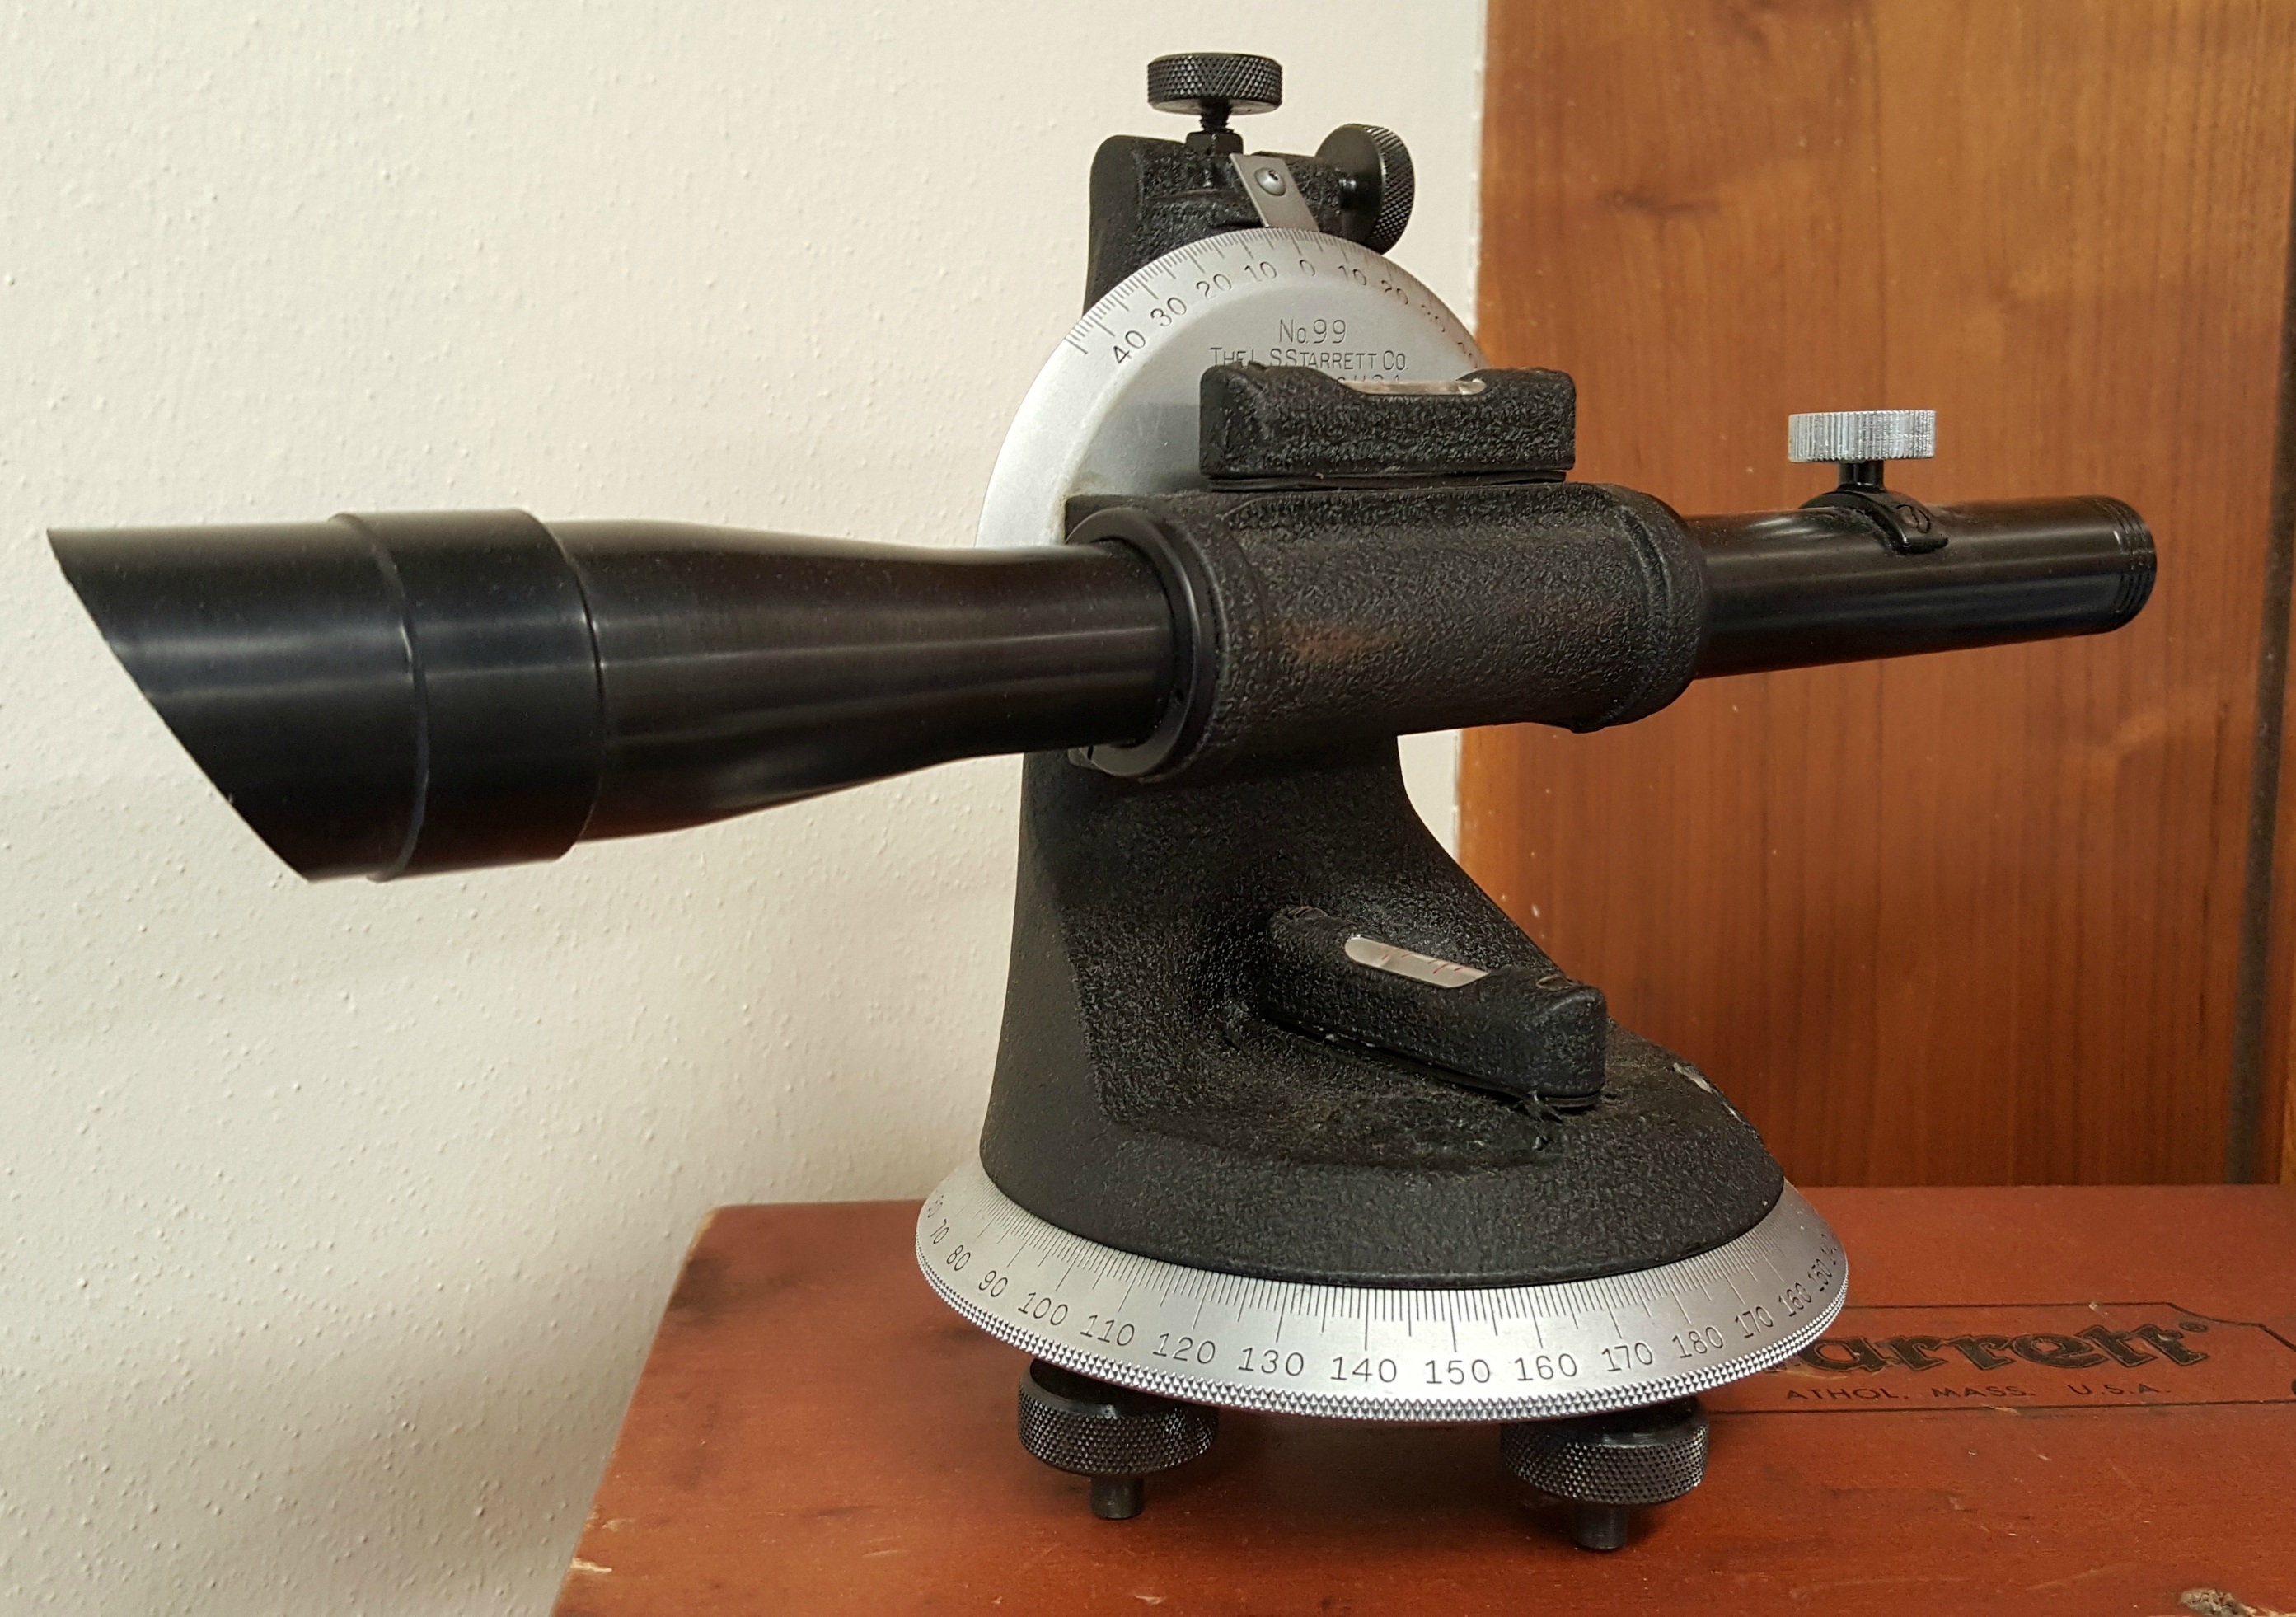
tool, instrument, machine, weapon, gun, survey, firearm, scope, man made object, land survey